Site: brandenburg
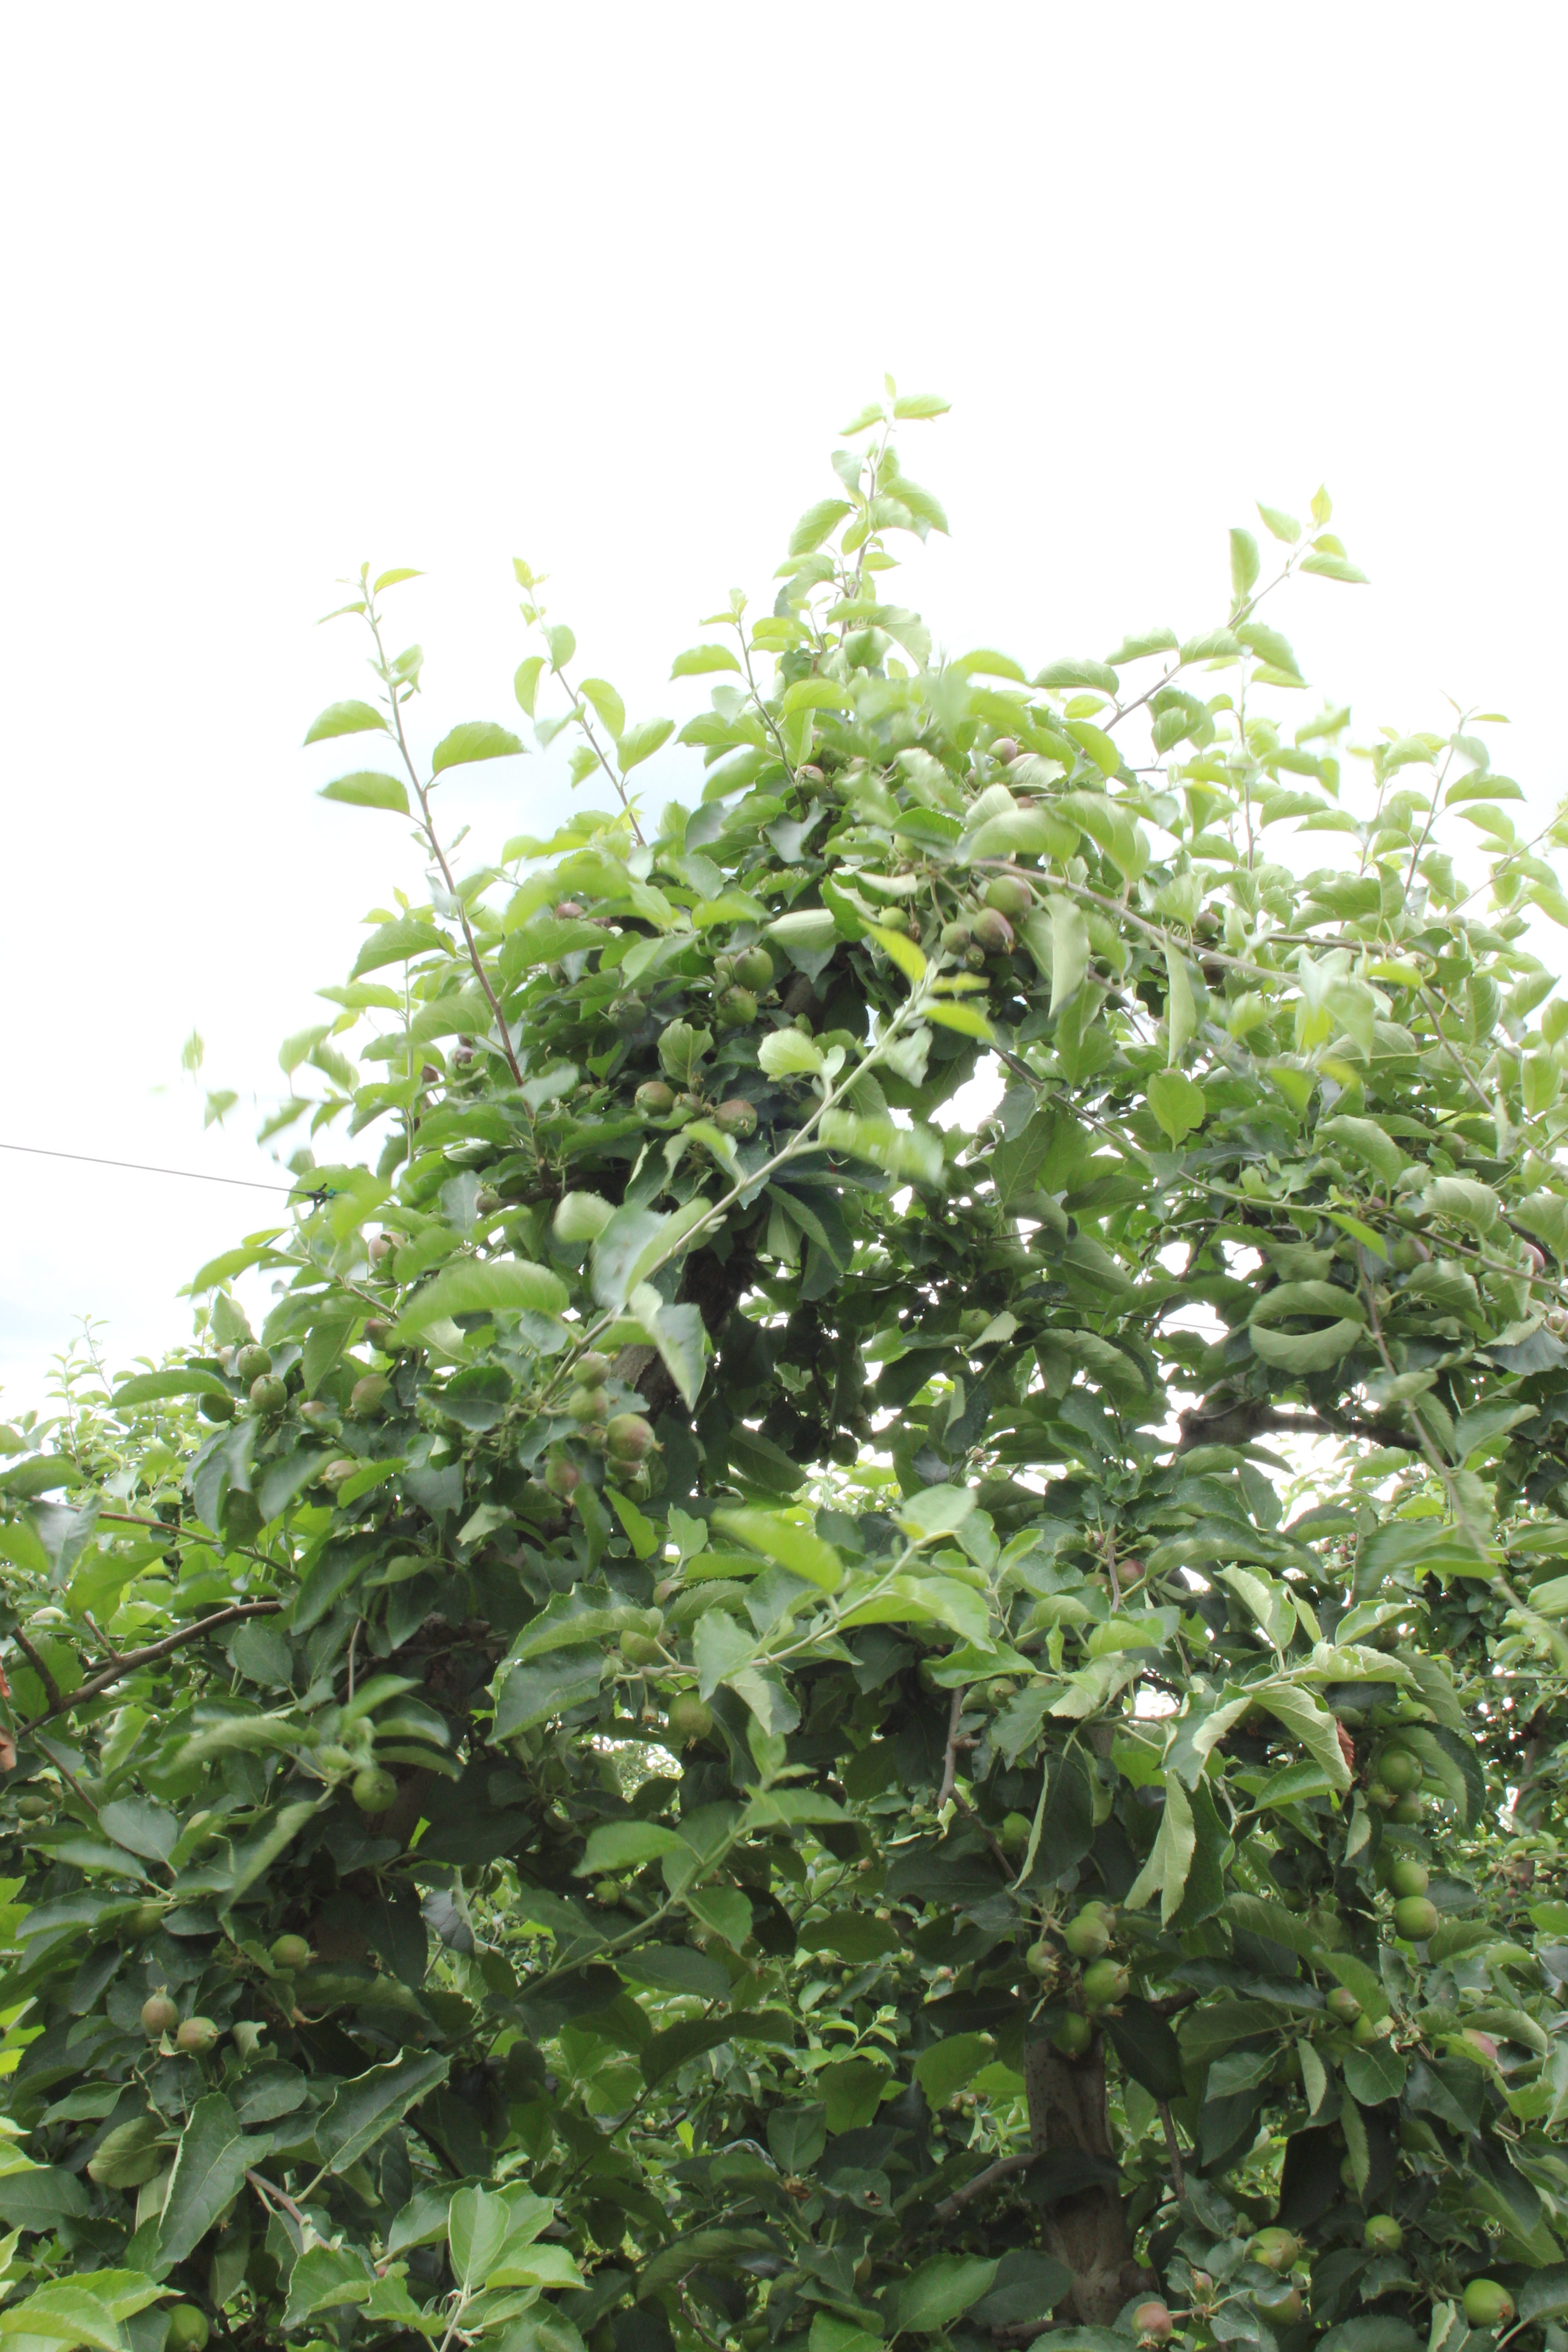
Growth stage (BBCH 73): Development of fruit